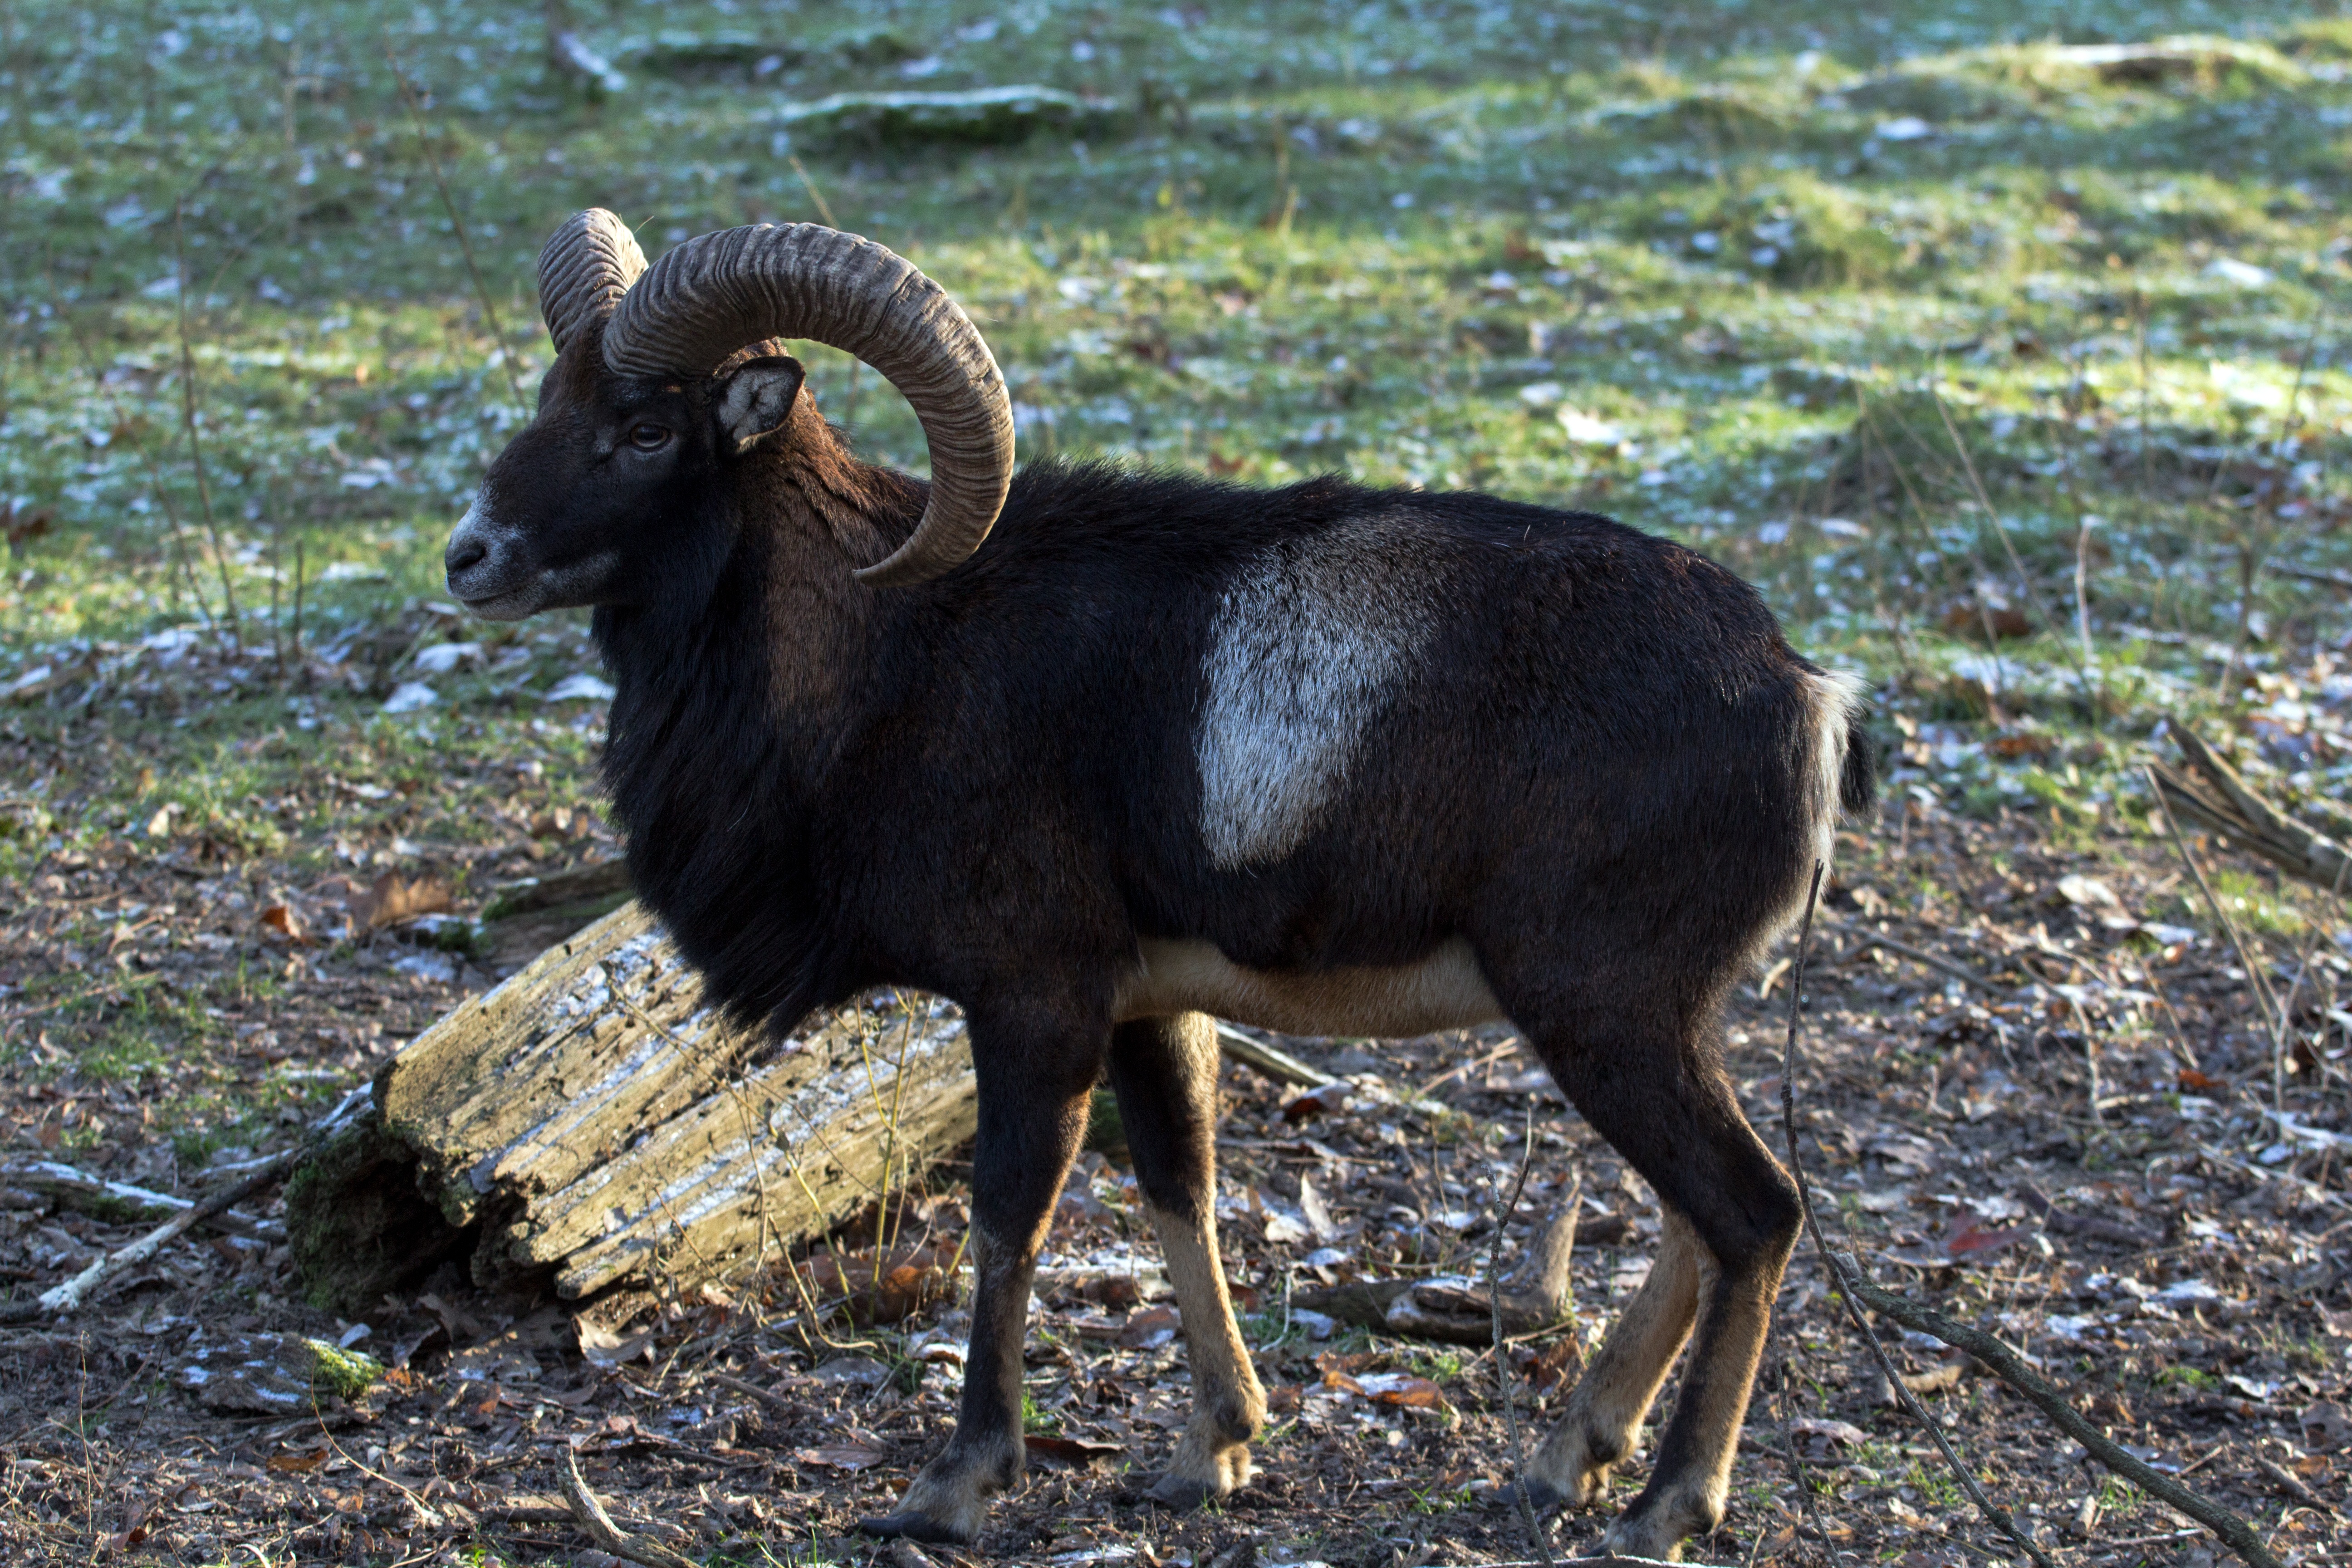
wildlife, wild, horn, sheep, mammal, fauna, goats, animals, vertebrate, sheeps, capricorn, bighorn, barbary sheep, cow goat family, argali